Shin Soo-ji

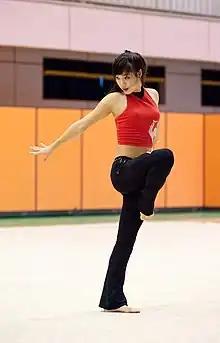
Shin Soo-ji in 2009

Shin Soo-ji ( born 8 January 1991) is a South Korean former rhythmic gymnast and bowler. She is the first South Korean rhythmic gymnast to qualify for All-around final World Championships.